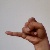
The image shows a hand gesture representing the letter 'J' in Indian Sign Language.